K-19 (Kansas highway)

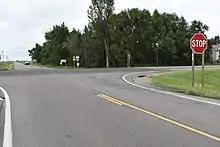
Eastern terminus at US-281

K-19 was first designated as a state highway in 1926, and at that time ran from US-250 in Belpre northward to K-37 by Larned. Also at that time the segment from K-19 Spur eastward to then K-8 was designated as K-37. By 1927, US-250 was renumbered to US-50S. Between 1931 and 1932, the K-37 designation was removed and K-19 was extended along its old alignment to K-8 which later became US-281. In 1956, K-19 was extended southward in Edwards County when US-50, at the time US-50S, was slightly realigned within Belpre. In Pawnee County, K-19 was slightly realigned just south of K-19 Spur to eliminate some sharp